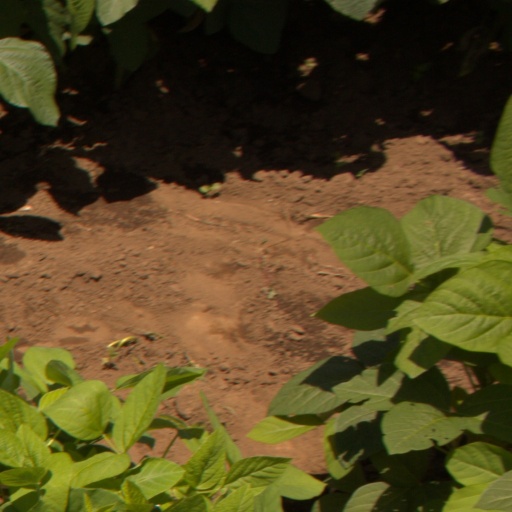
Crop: soybean